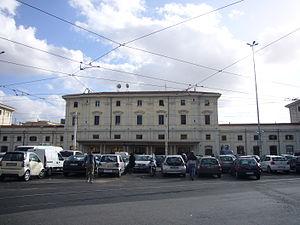
La gare de Rome-Trastevere est une gare de Rome située dans le quartier du Trastevere à l'ouest de la ville.
Rome /ʁɔm/ est la capitale de l'Italie. Située au centre-ouest de la péninsule italienne, près de la mer Tyrrhénienne, elle est également la capitale de la région du Latium, et fut celle de l'Empire romain durant 357 ans. En 2019, elle compte 2 844 395 habitants établis sur 1 285 km², ce qui fait d'elle la commune la plus peuplée d'Italie et la troisième plus étendue d'Europe après Moscou et Londres. Son aire urbaine recense 4 356 403 habitants en 2016. Elle présente en outre la particularité de contenir un État enclavé dans son territoire : la cité-État du Vatican, dont le pape est le souverain. C'est le seul exemple existant d'un État à l'intérieur d'une ville.